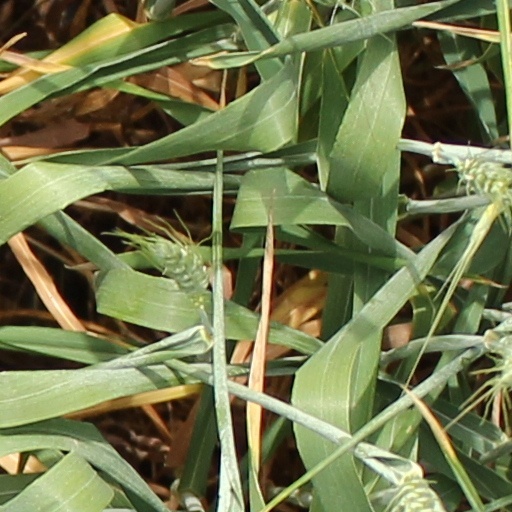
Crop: wheat